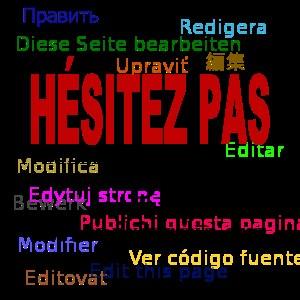
Les critiques de Wikipédia sont les différentes mises en cause, controverses ou attaques à l’encontre de l’encyclopédie collaborative Wikipédia. Souvent portées par des journalistes, mais parfois aussi par des spécialistes des différents thèmes abordés, les critiques sont parfois d’ordre général mais peuvent également être plus spécifiques en questionnant la pratique encyclopédique. Si certaines critiques concernent l’ensemble des projets Wikipedia à l’échelle internationale, d’autres sont spécifiques à certaines versions linguistiques, comme le francocentrisme de la version francophone. Les thèmes qui sont l’objet des polémiques dans l’espace public et médiatique, suscitent aussi d’abondants et parfois véhéments échanges dans les pages de discussion « wikipediennes ».